Senedd

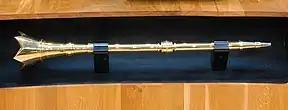
The Senedd's ceremonial mace, "Byrllysg", sits in front of the Presiding Officer's desk in the Senedd chamber.

The building houses the debating chamber and committee rooms for the Senedd. When the Senedd building opened on 1 March 2006, there was regular screening of live proceedings from the Siambr on S4C2 and also on internet television. Coverage of the S4C2 screenings were on Tuesdays, Wednesdays and Thursdays between 9:00 am 6:00 pm when the Senedd was sitting. In addition, limited screens were shown on the BBC Two Wales programme ""am.pm"", including First Minister's Questions. These were decommissioned after S4C2 switched its scheduling to children programs and because of budget cuts. Internet television screenings are now shown on the Senedd's own website called Senedd.tv, which screens approximately 35 hours of content each week in English and Welsh. The service began 15 April 2008. Key events such as First Minister's Questions are shown live and recorded on BBC Parliament on television and on iPlayer. Also on BBC Parliament some proceedings are shown as highlights of the week on the programme The Week in Parliament.